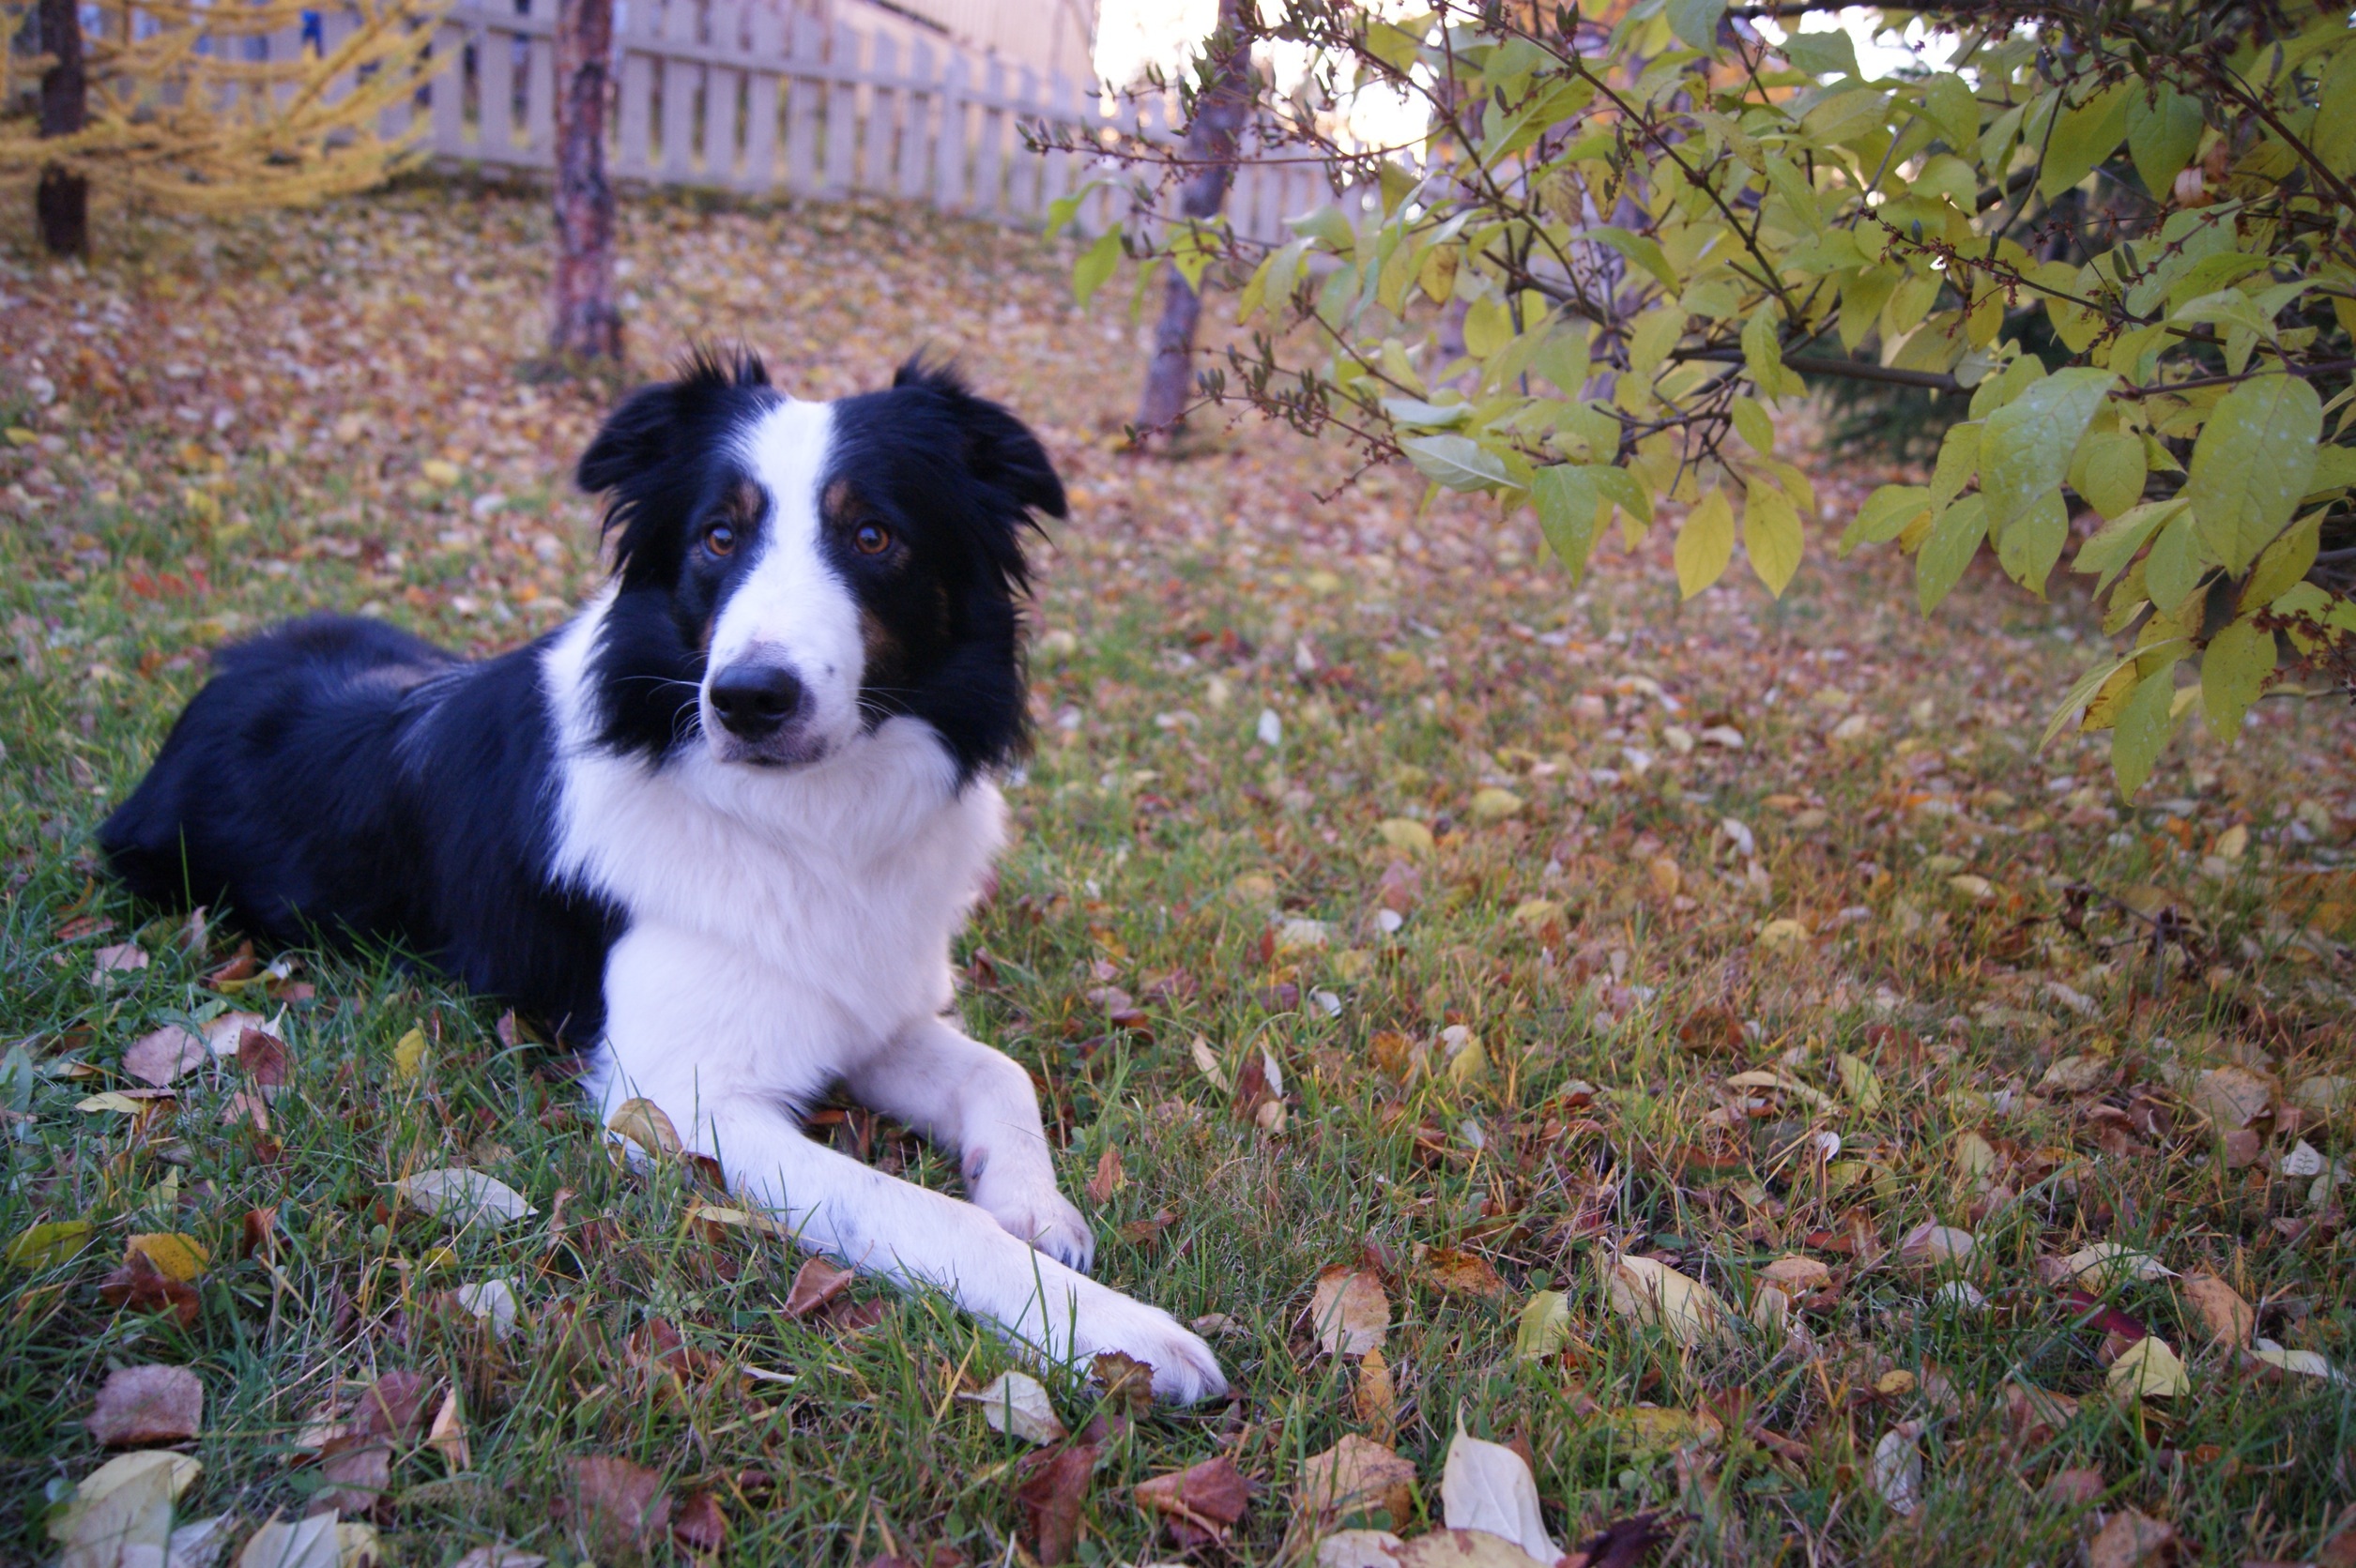
dog, animal, canine, pet, mammal, border collie, vertebrate, adorable, lying, dog breed, breed, doggy, companion, purebred, obedient, intelligent, landseer, dog like mammal, dog breed group